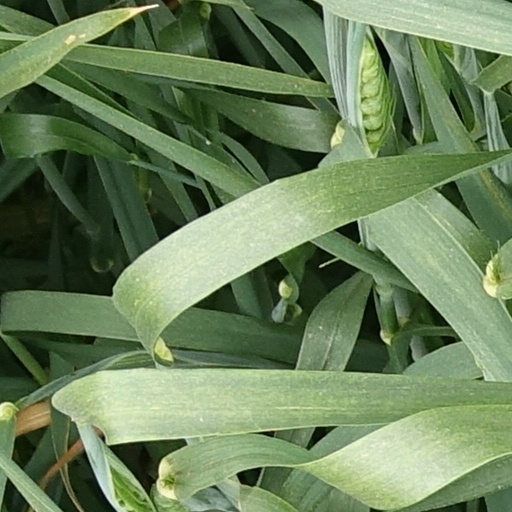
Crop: wheat